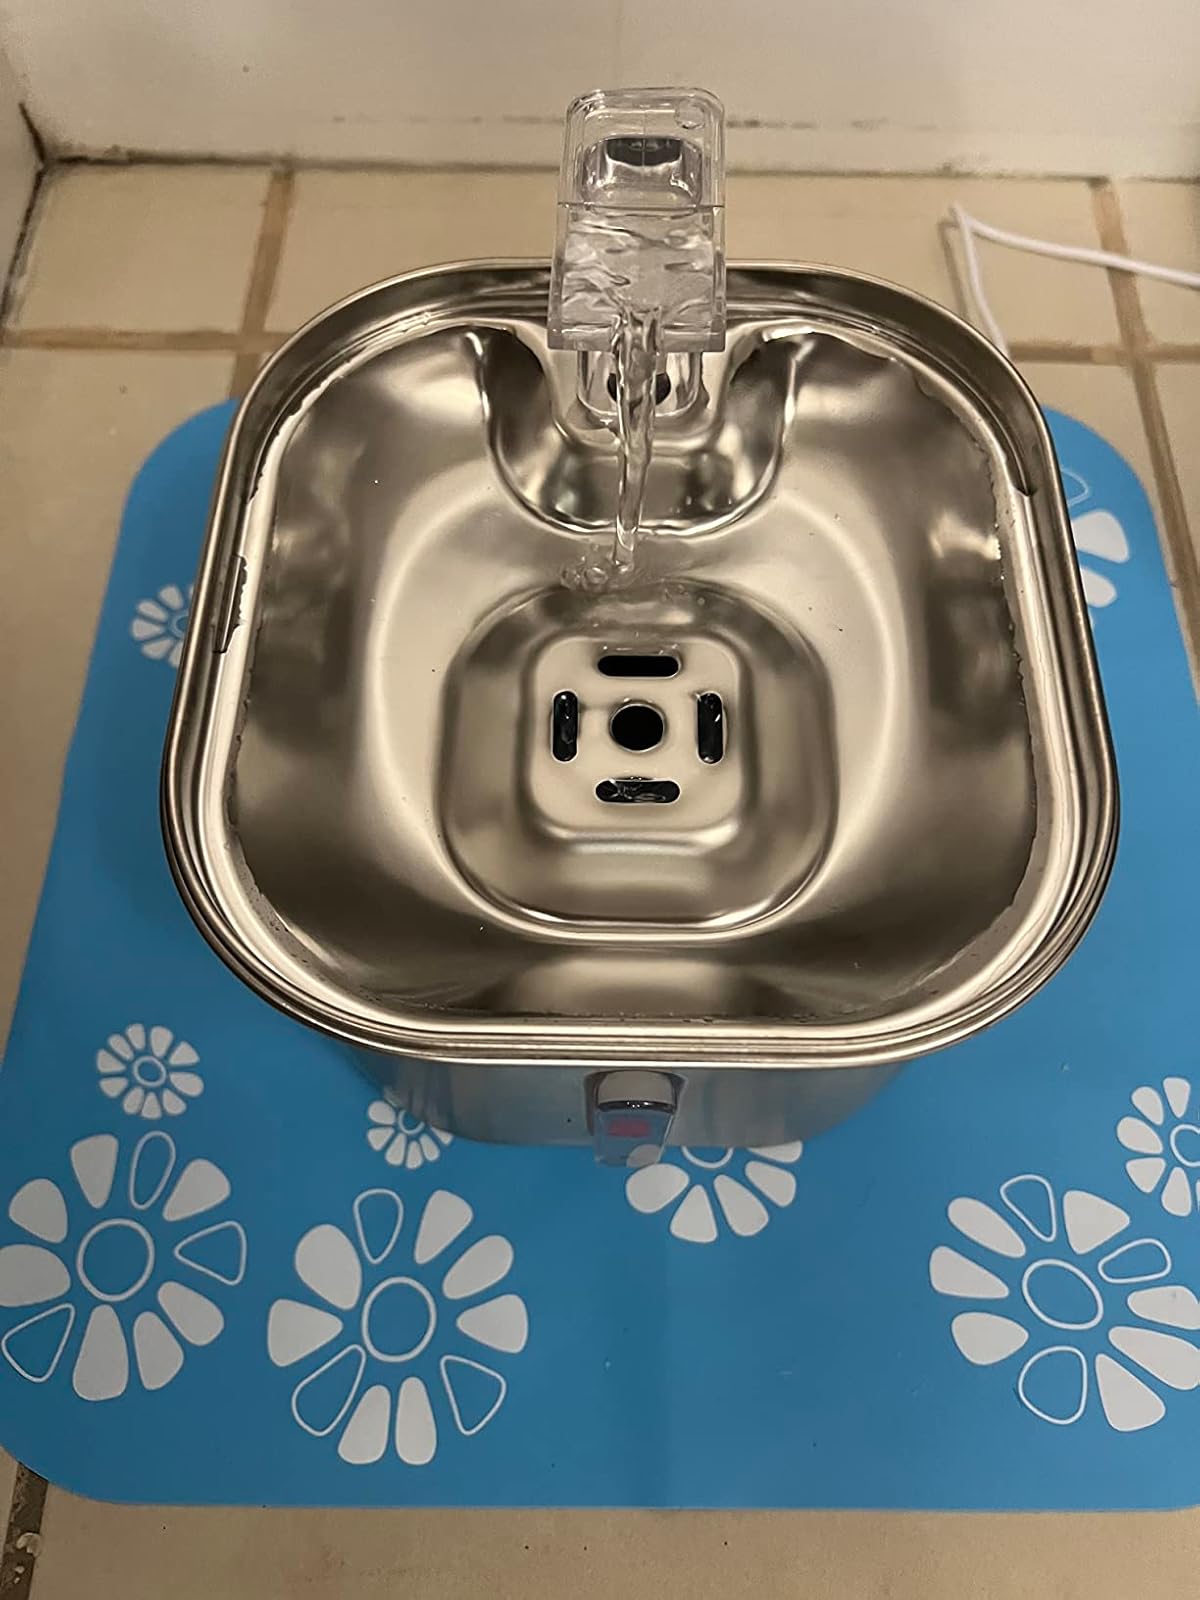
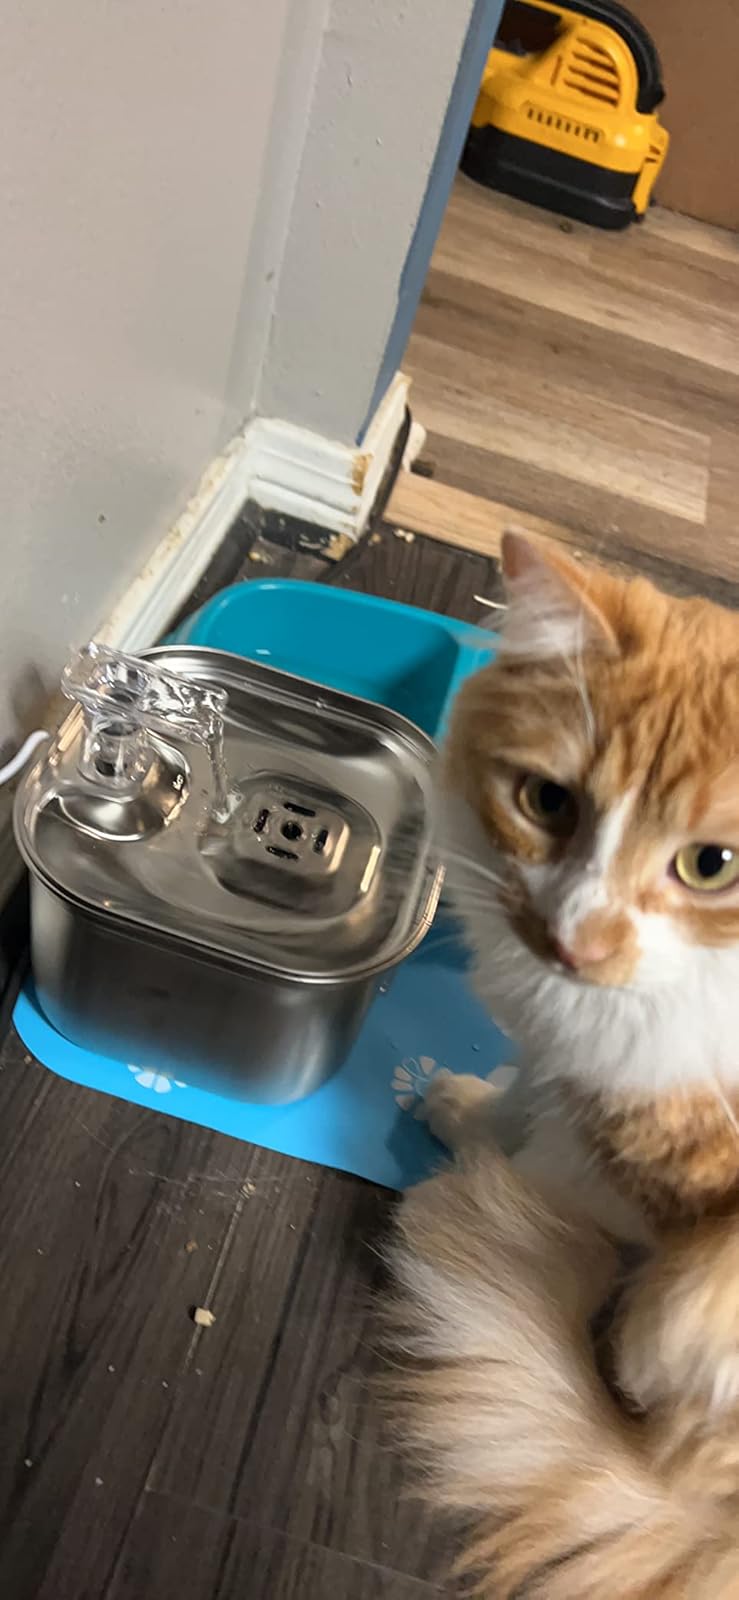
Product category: items_bowl
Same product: yes